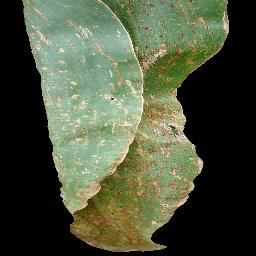
Label: Corn___Common_rust